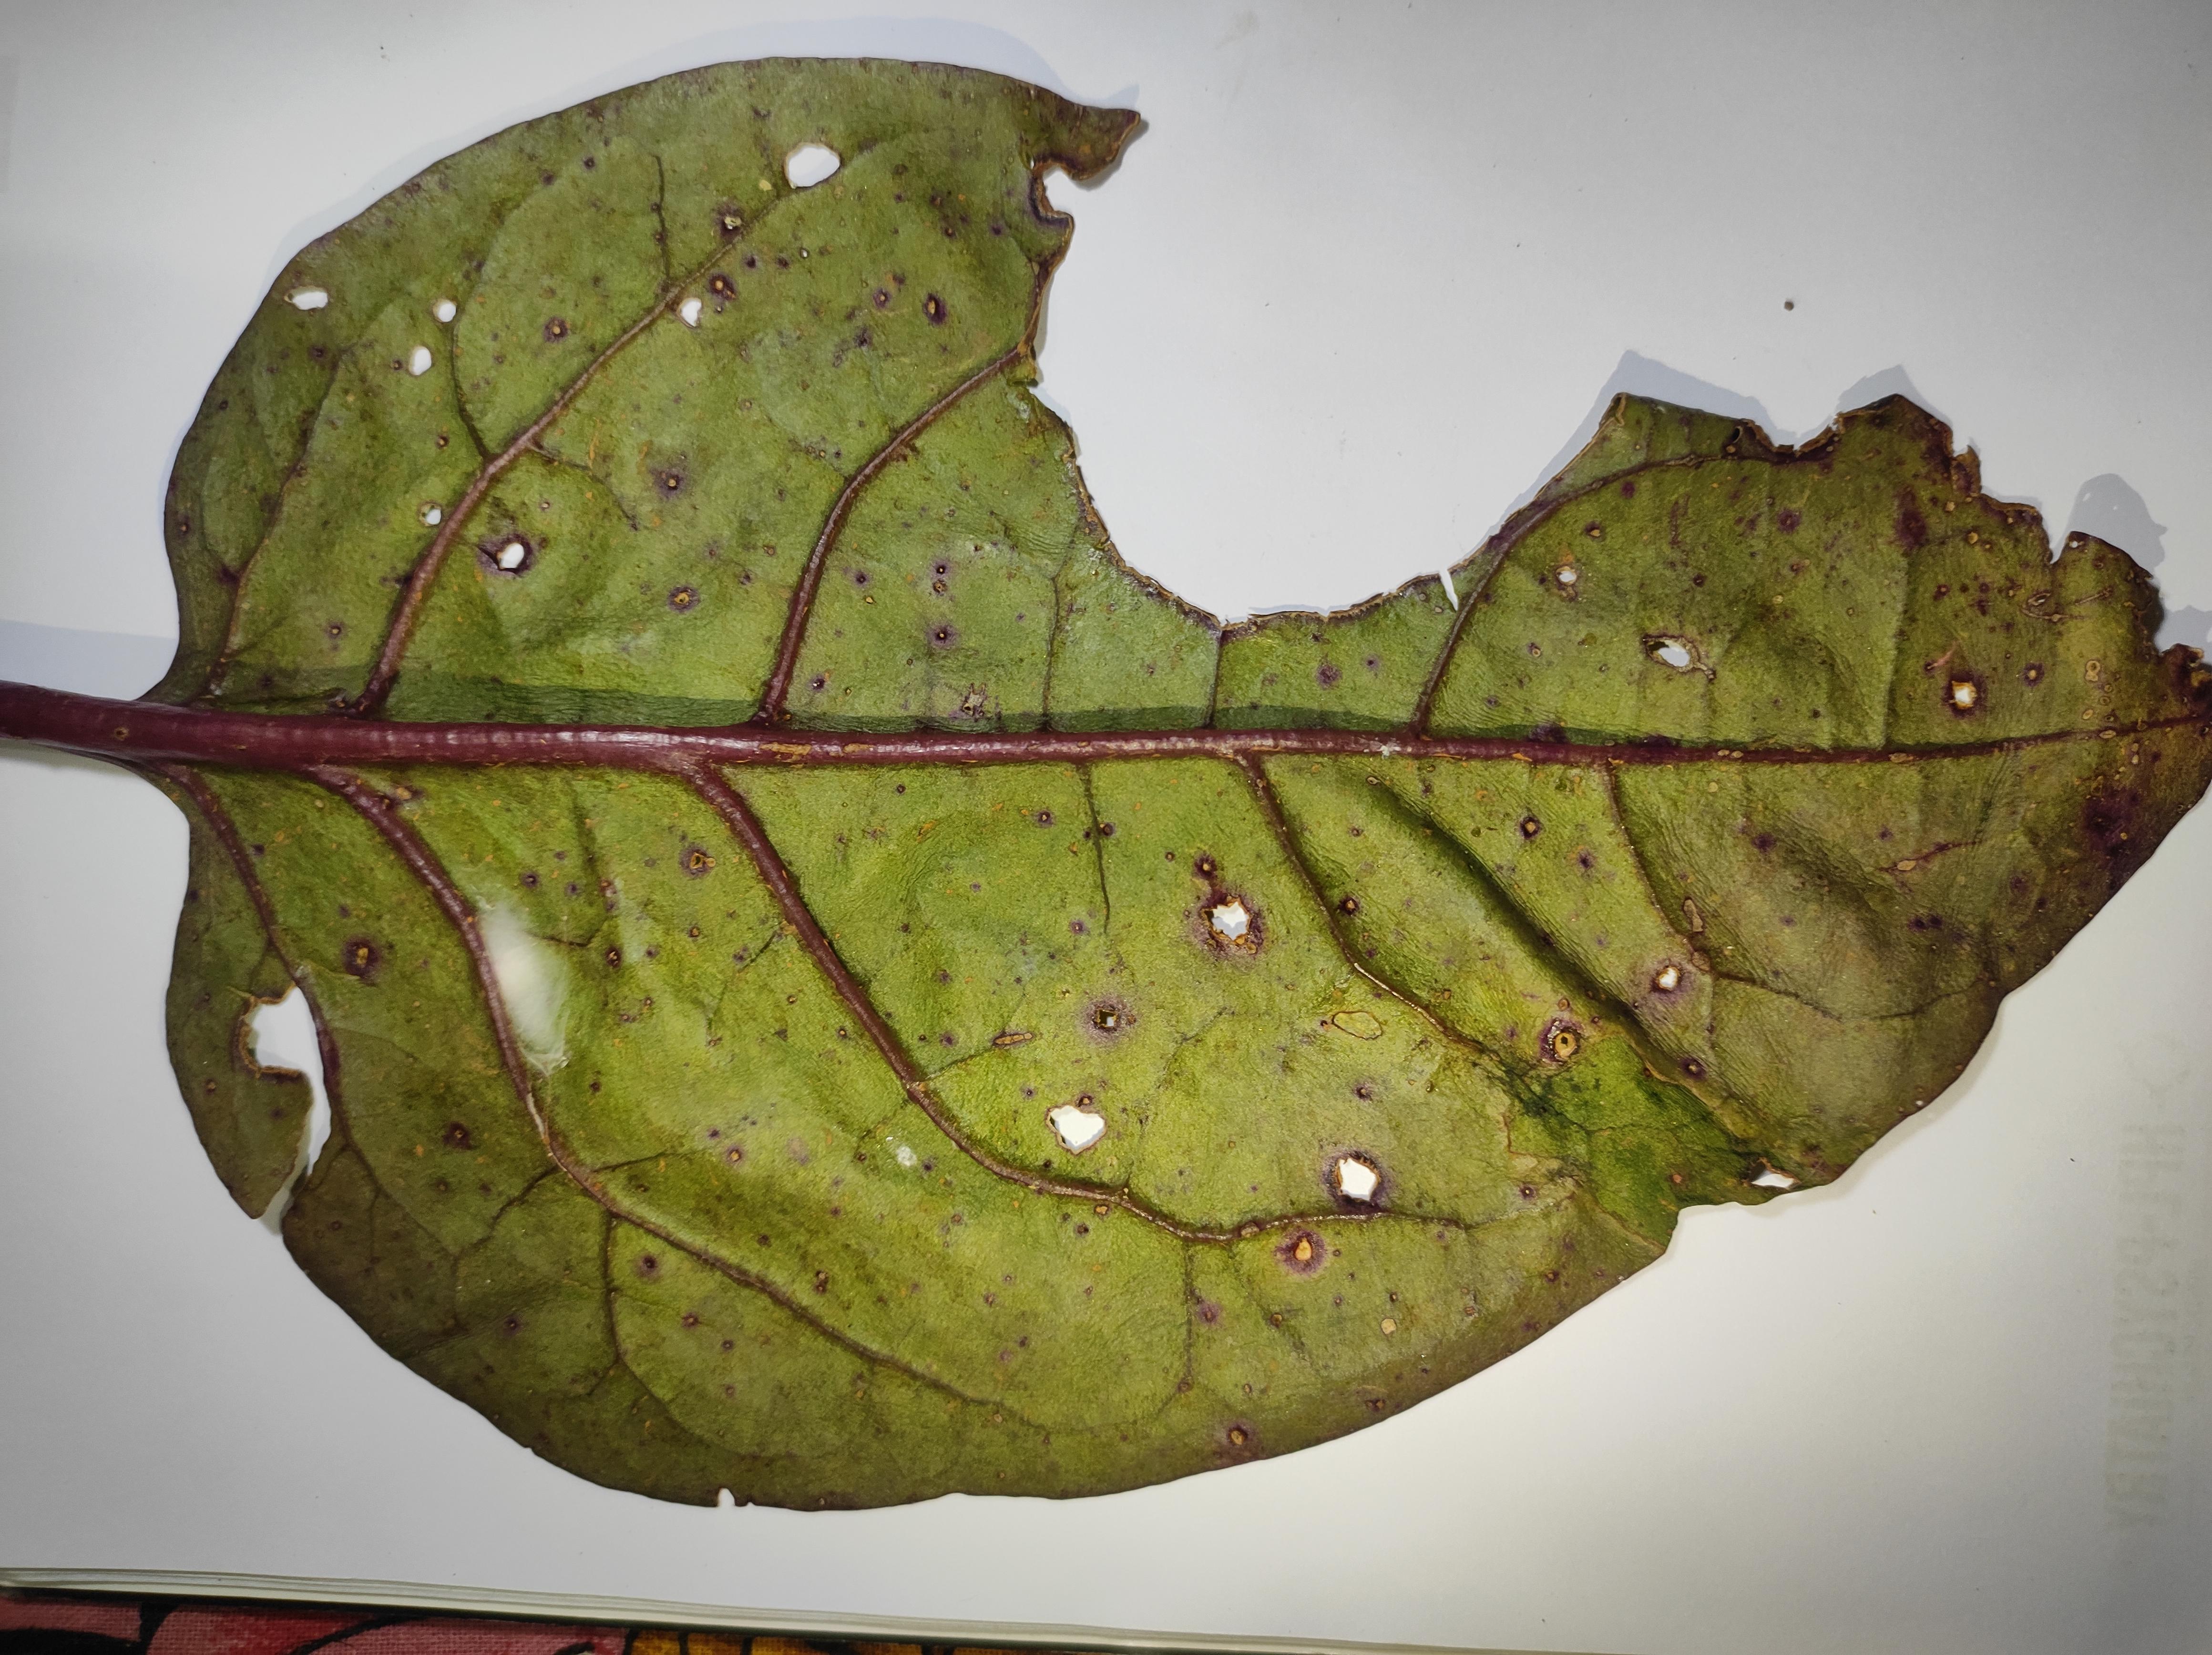
Label: straw_mite